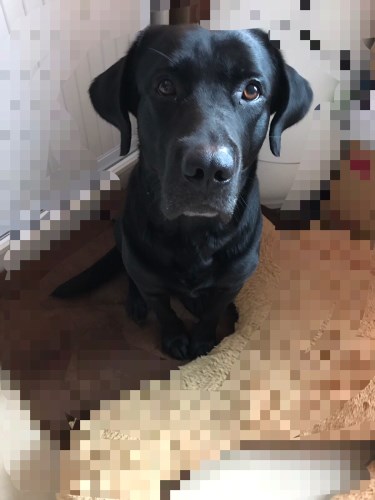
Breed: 3580-n000122-Labrador_retriever